Scheimpflug principle

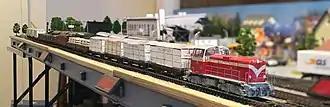
Tilt-lens photo of a model train. The lens was swung towards right, in order to keep the plane of focus along the train. The sensor plane, the lens plane and the plane along the train all intersect to the right of the camera.

The Scheimpflug principle is a description of the geometric relationship between the orientation of the plane of focus, the lens plane, and the image plane of an optical system (such as a camera) when the lens plane is not parallel to the image plane. It is applicable to the use of some camera movements on a view camera. It is also the principle used in corneal pachymetry, the mapping of corneal topography, done prior to refractive eye surgery such as LASIK, and used for early detection of keratoconus. The principle is named after Austrian army Captain Theodor Scheimpflug, who used it in devising a systematic method and apparatus for correcting perspective distortion in aerial photographs, although Captain Scheimpflug himself credits Jules Carpentier with the rule, thus making it an example of Stigler's law of eponymy.